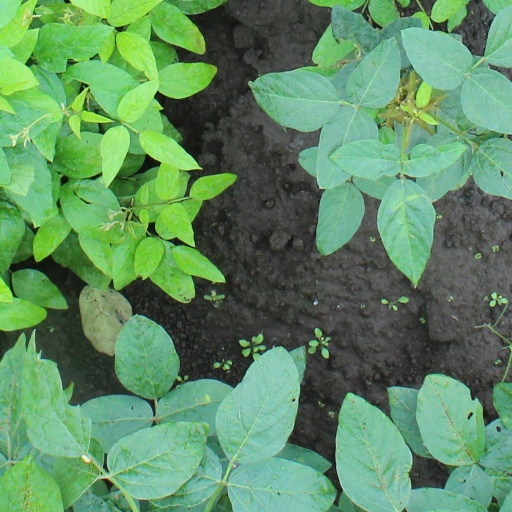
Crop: soybean